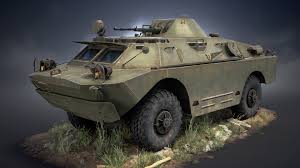
Label: BRDM